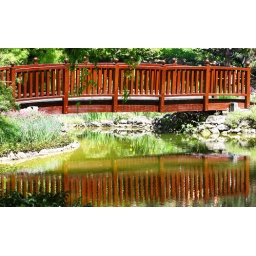
Just bridge over frogs lake :)